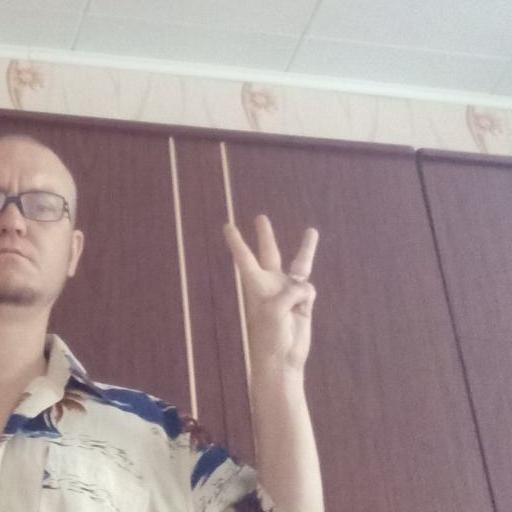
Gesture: three